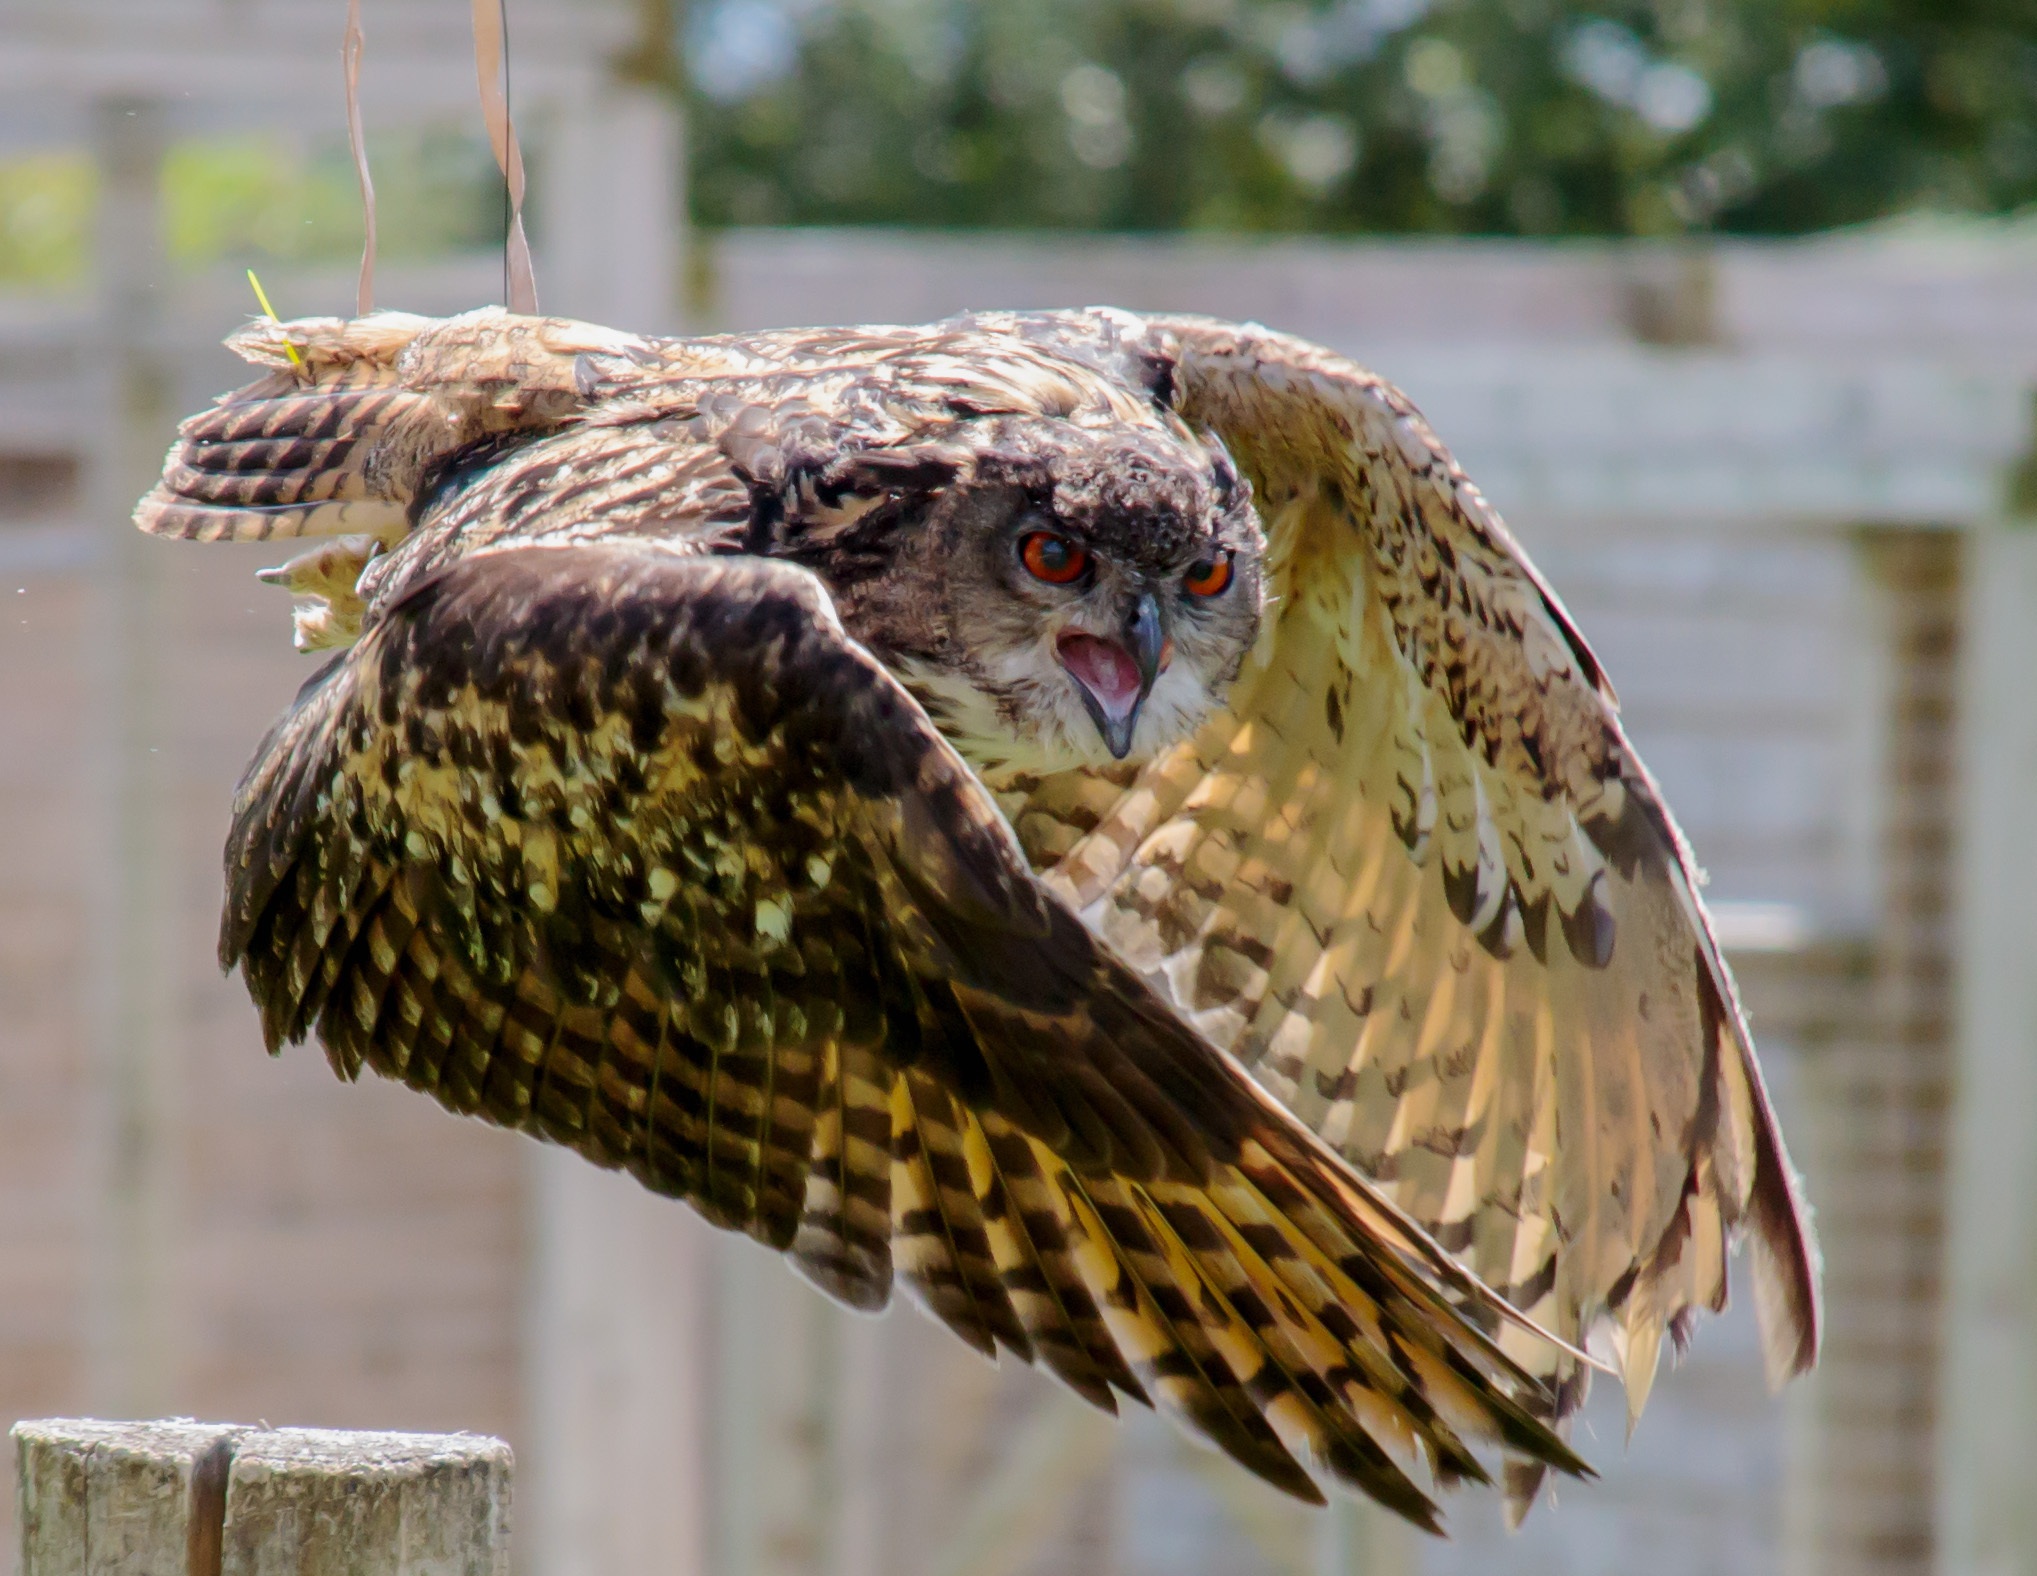
nature, bird, wing, wildlife, wild, beak, eagle, predator, owl, fauna, raptor, bird of prey, vertebrate, hunter, nocturnal, eurasian, falcon, prey, buzzard, falconry, eagle owl, accipitriformes